6th Minnesota Infantry Regiment

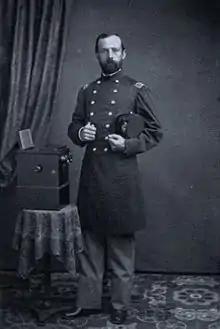
Colonel William Crooks

After the hostilities ended, the 6th regiment remained on the frontier and prepared for possible further fighting with the Sioux, who had been forced to leave Minnesota as a result of the hostilities. During the summer of 1863, under the command of Henry Sibley, the 6th regiment pursued and fought bands of Sioux in the Dakota territory. They pushed them west across the Missouri River and north into Canada. They then returned to Fort Snelling. They continued garrison duty in Minnesota and to the West throughout the winter and spring of 1863–1864.